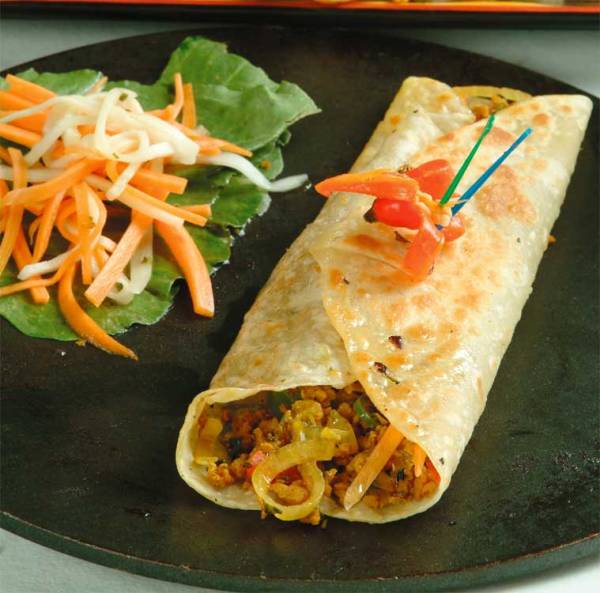
Dish: kaathi_rolls